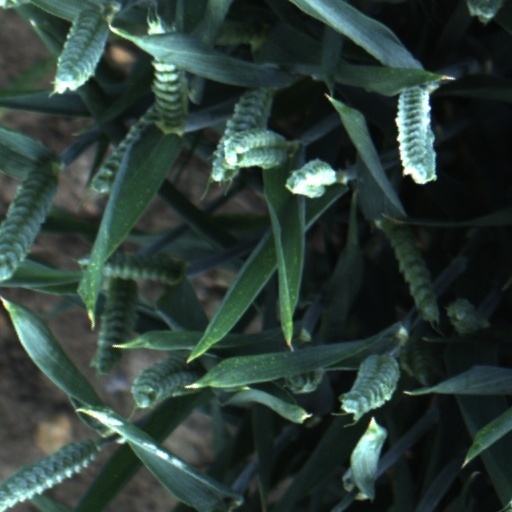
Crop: wheat